Ngamen Kouassi Cyrille Dalex

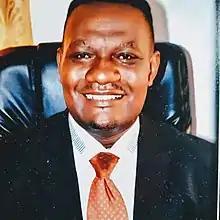

Ngamen Kouassi Cyrille Dalex is a Cameroonian academic, philosopher and writer. He is the author of the philosophy book "The Political Existentialism of Jean-Paul Sartre: The Search for Collective Freedom". Ngamen, a professor of philosophy, has specialty in Ethics, Social and Political Philosophy.